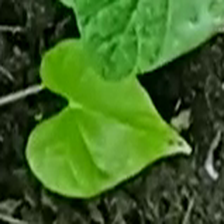
Weed species: Obscure_morning _glory(Ipomoea obscura)